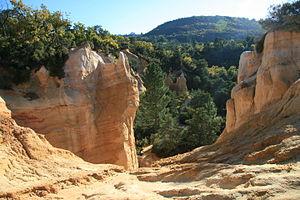
Sentier dans le Colorado Provençal à Rustrel
Le Colorado provençal est un site industriel, exploité de la fin du XVIIᵉ siècle jusqu'en 1992, quand le dernier ocrier prit sa retraite. Le site est situé dans la commune de Rustrel dans le département de Vaucluse et la région Provence-Alpes-Côte d'Azur. Les paysages insolites qu'il présente sont constitués de sable ocreux d'origine latéritique.